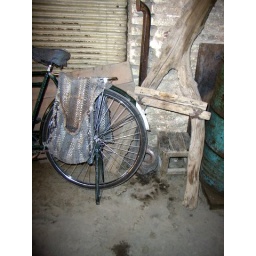
Bike, bag and the forked yoke used by a copper smith to sit on and support his pot